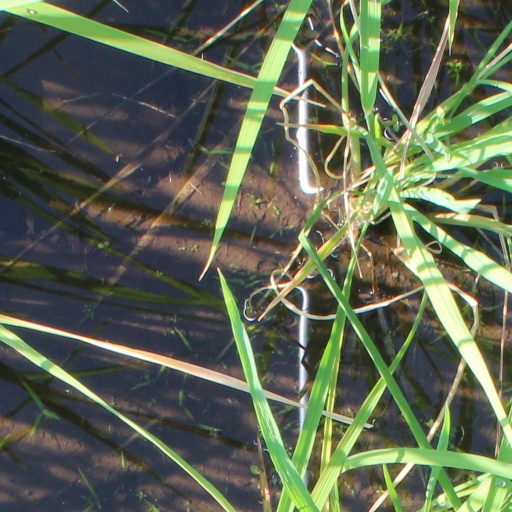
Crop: rice